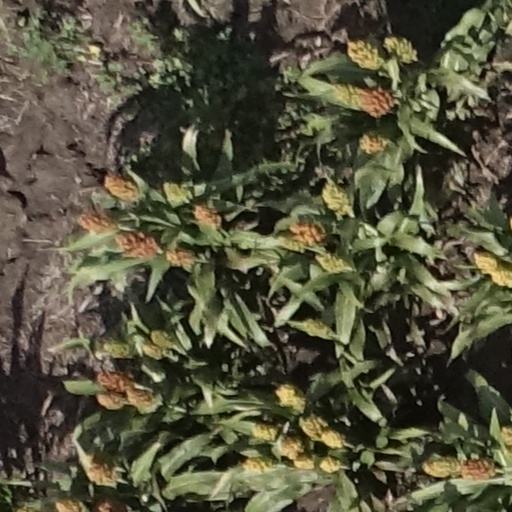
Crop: sorghum